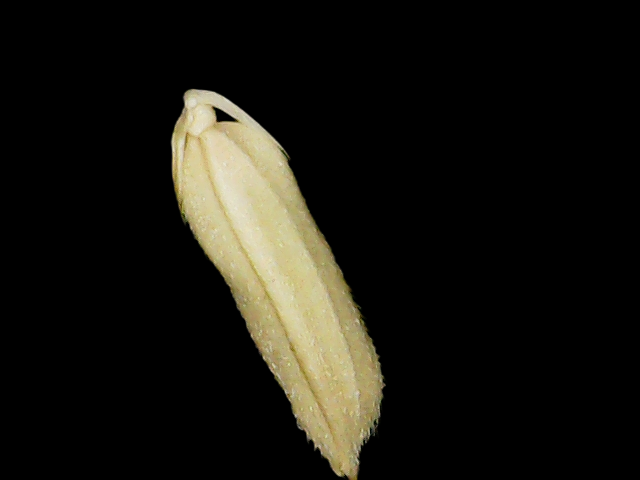
Rice variety: Binadhan14